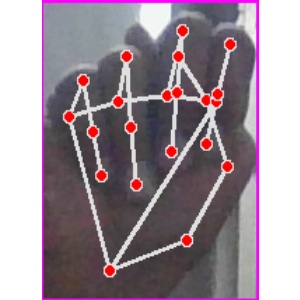
अक्षर: न